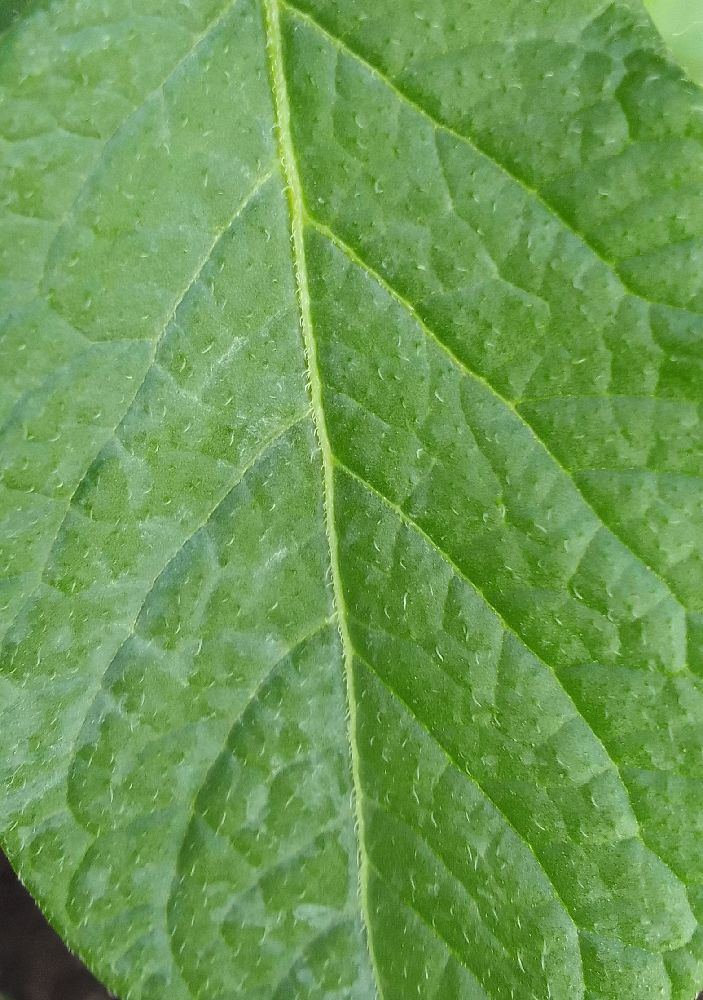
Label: Healthy